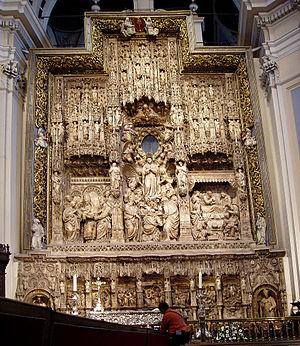
Damian Forment - Damià Forment en catalan - était un sculpteur espagnol, considéré comme le plus productif de la Couronne d'Aragon, et l'un des premiers introducteurs de la Renaissance en Espagne.